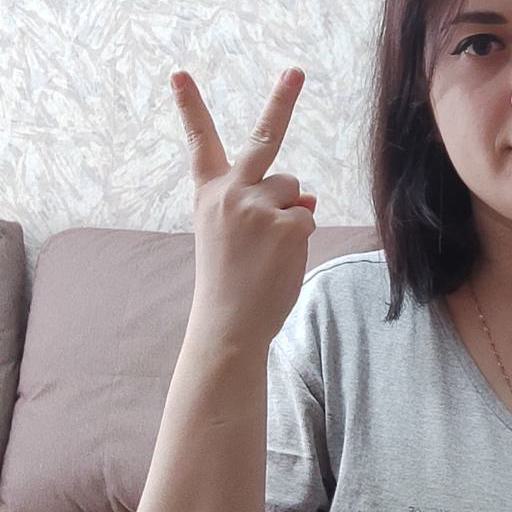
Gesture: peace_inverted